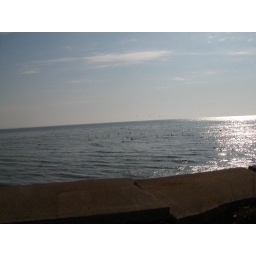
flying over the lake